Kassim Osgood

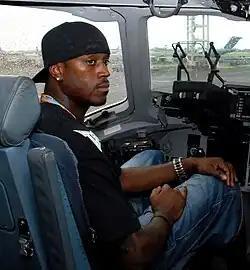
Osgood in 2008

Kassim Alexandre Osgood (born May 20, 1980) is an American former professional football player who was a wide receiver and special teamer in the National Football League (NFL). He played college football for San Diego State University and Cal Poly, and was signed by the San Diego Chargers as an undrafted free agent in 2003. He also played for the San Diego Chargers, Jacksonville Jaguars, Detroit Lions, and San Francisco 49ers.